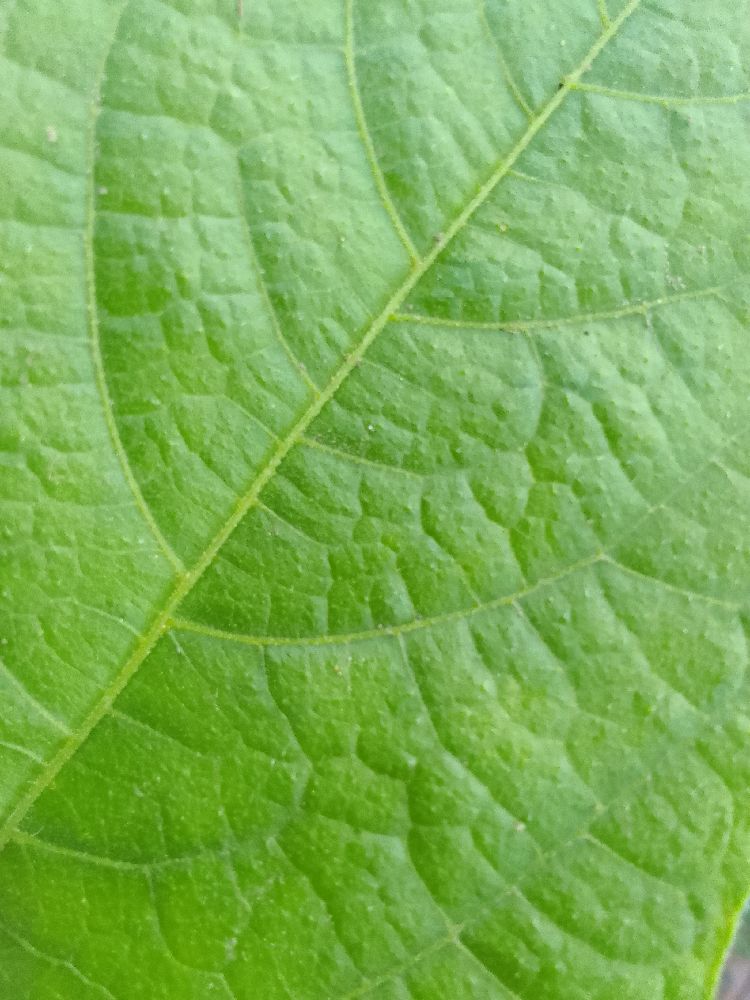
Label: healthy